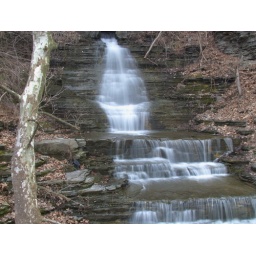
Fugi S100FS: This small falls seen on the road into Ithaca is under train tracks.